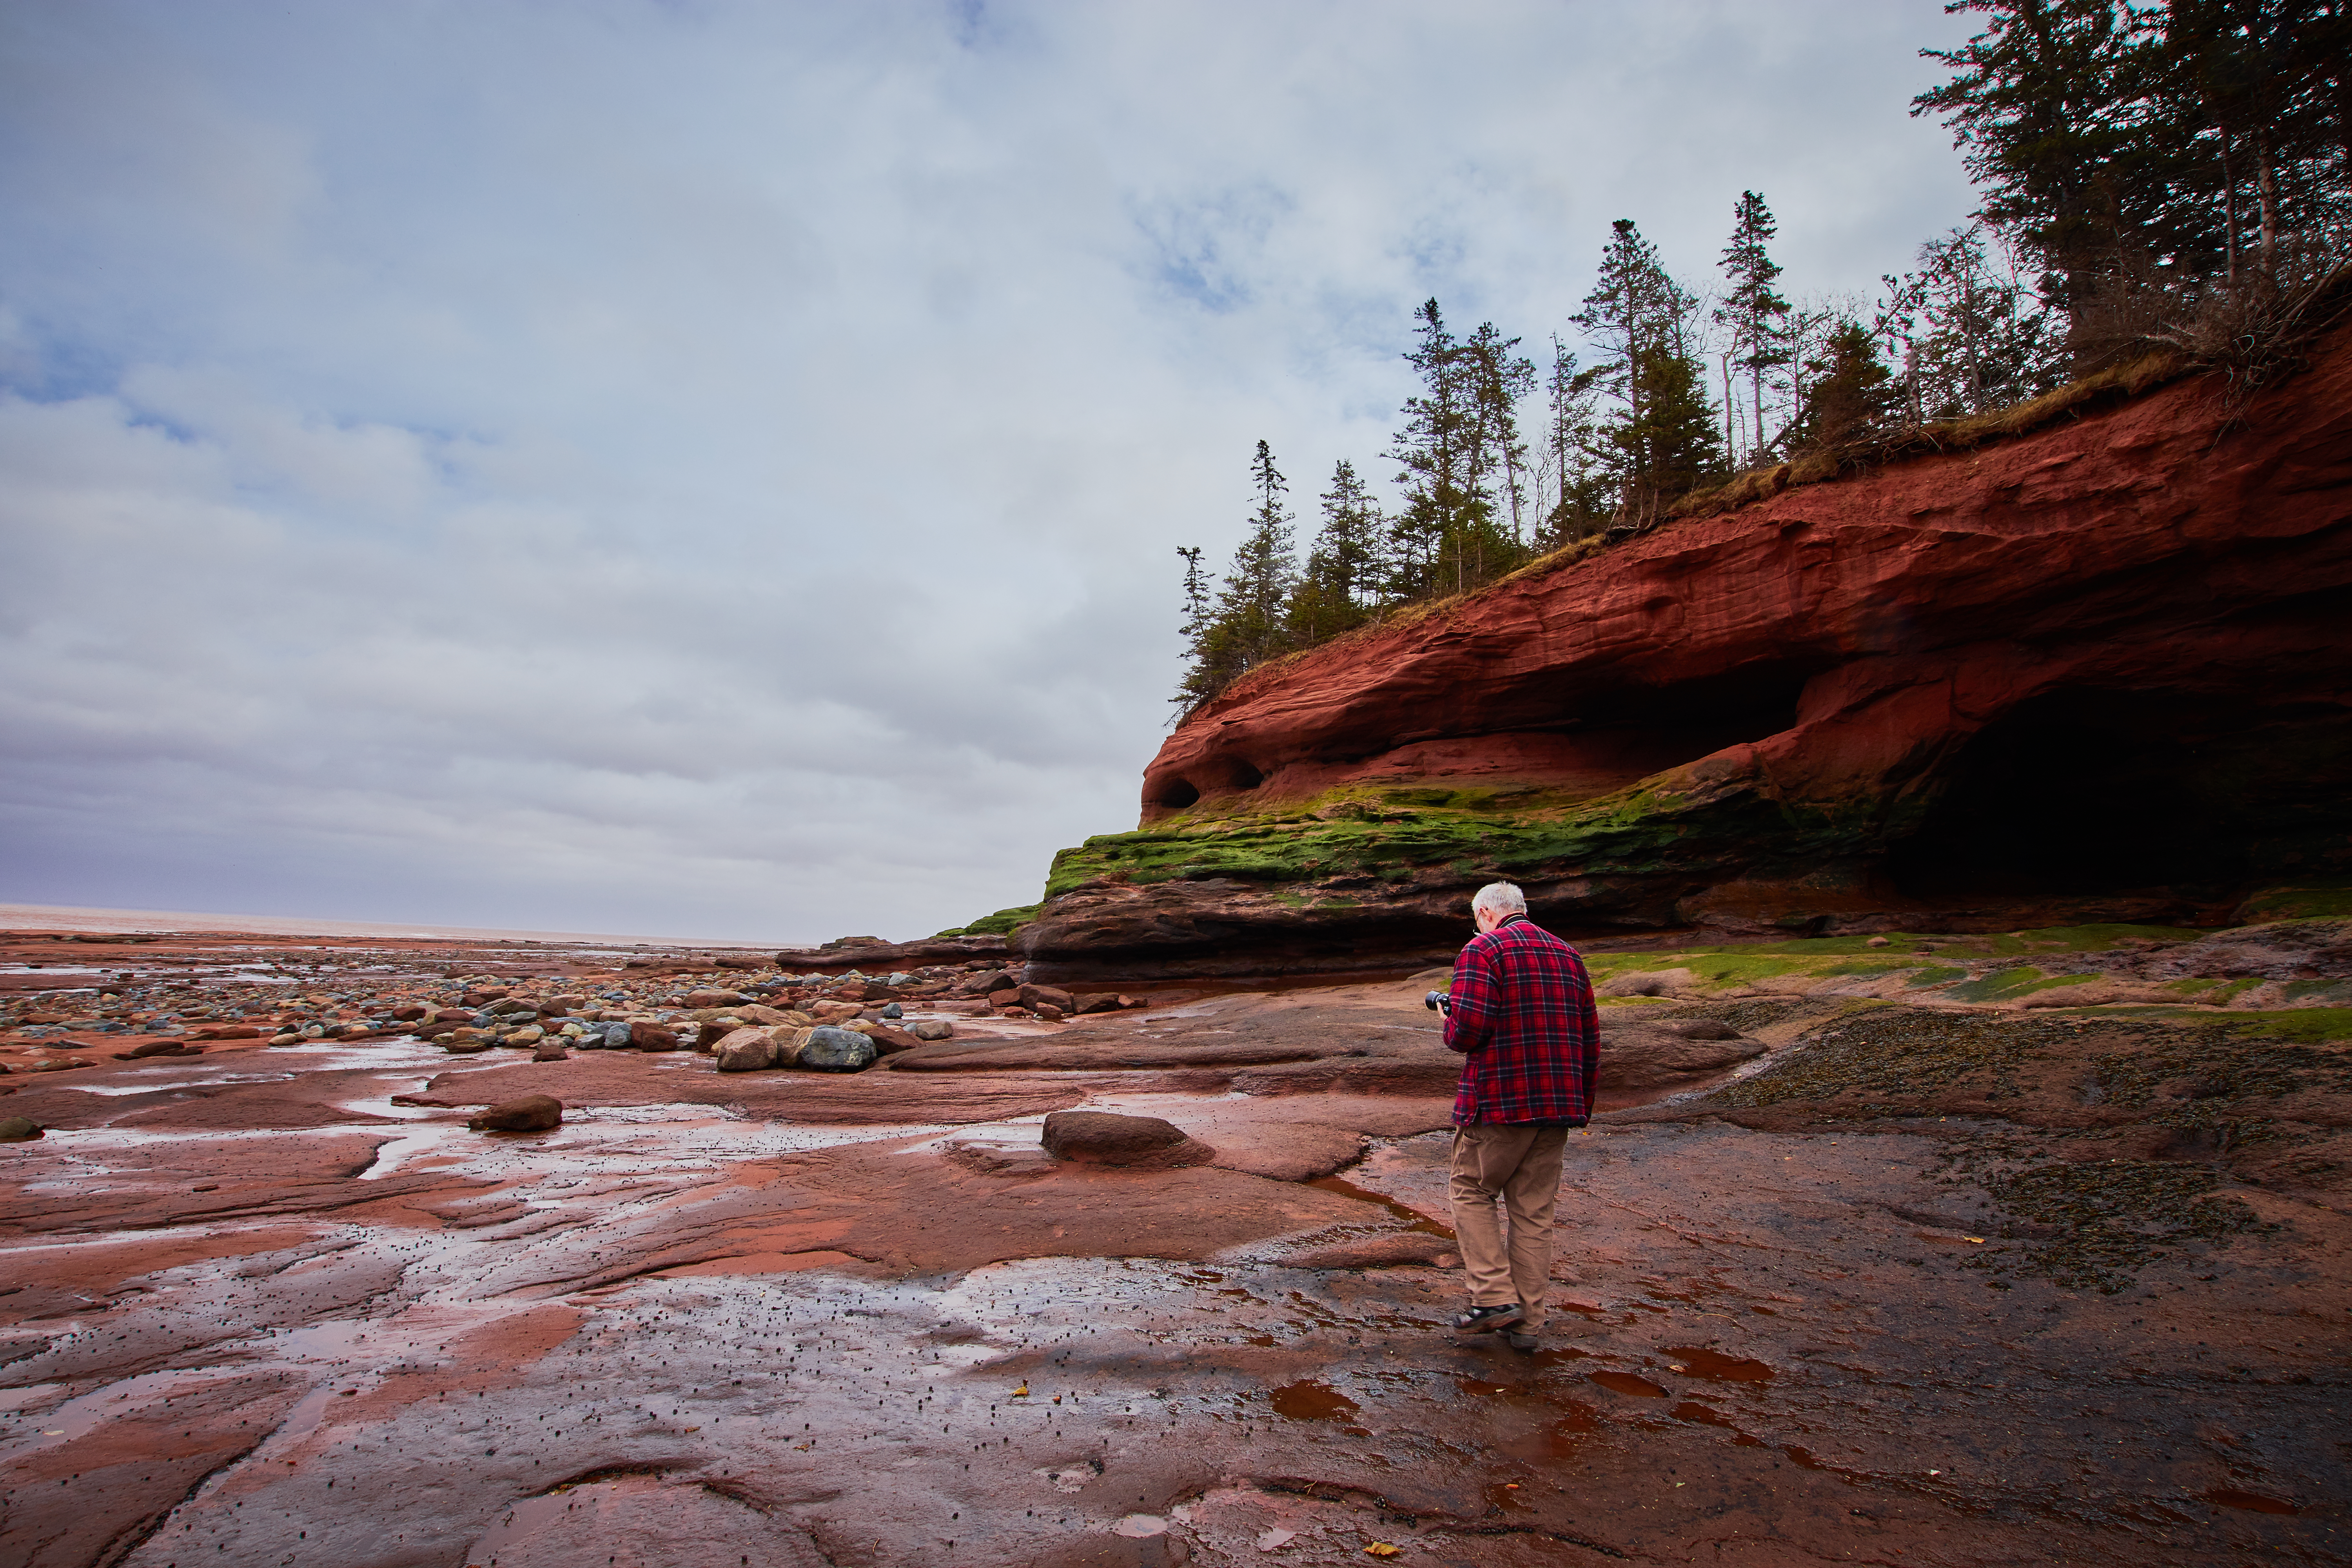
beach, clouds, explore, hiking, horizon, man, nature, ocean, person, sea, shore, sky, tide, walking